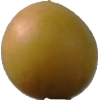
Label: cherry_wax